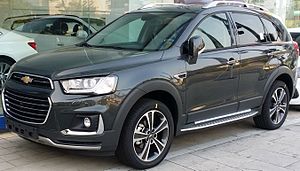
Chevrolet Captiva
Chevrolet Captiva er en 4,65 meter lang kompakt SUV fra bilmærket Chevrolet. Bilen sælges i Australien under navnet Holden Captiva 7, og i Sydkorea som Daewoo Winstorm.